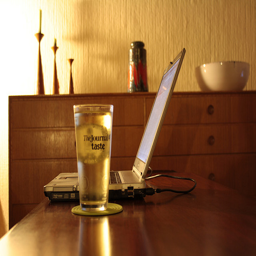
A laptop on a wooden desk with a glass next to it that says "The journal taste" on a coaster.
A tall glass sitting on a table with a laptop.
A glass of beverage sits next to a laptop.
A glass filled with liquid next to a laptop computer.
A beverage on a table with an open laptop.